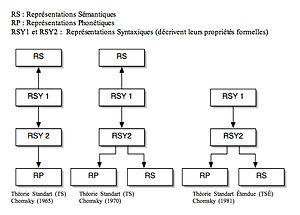
La linguistique générative regroupe un ensemble de théories développées à partir des années 1950 par le linguiste américain Noam Chomsky. Elle s'oppose au béhaviorisme et vient complèter le structuralisme.